Murder of Paul Guihard

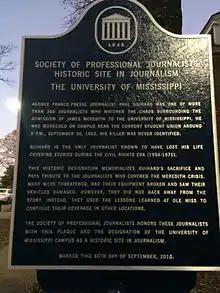
A plaque on the University of Mississippi campus memorializing Guihard's death

in 1989, Paul Guihard's name was included in the Civil Rights Memorial in Montgomery, Alabama, memorializing 40 people who lost their lives in the struggle for civil rights. Twenty years later a memorial plaque was unveiled by representatives of the University of Mississippi and from AFP, a short distance from where his body was found. Some 150 students and teachers from the School of Journalism participated in the ceremony.